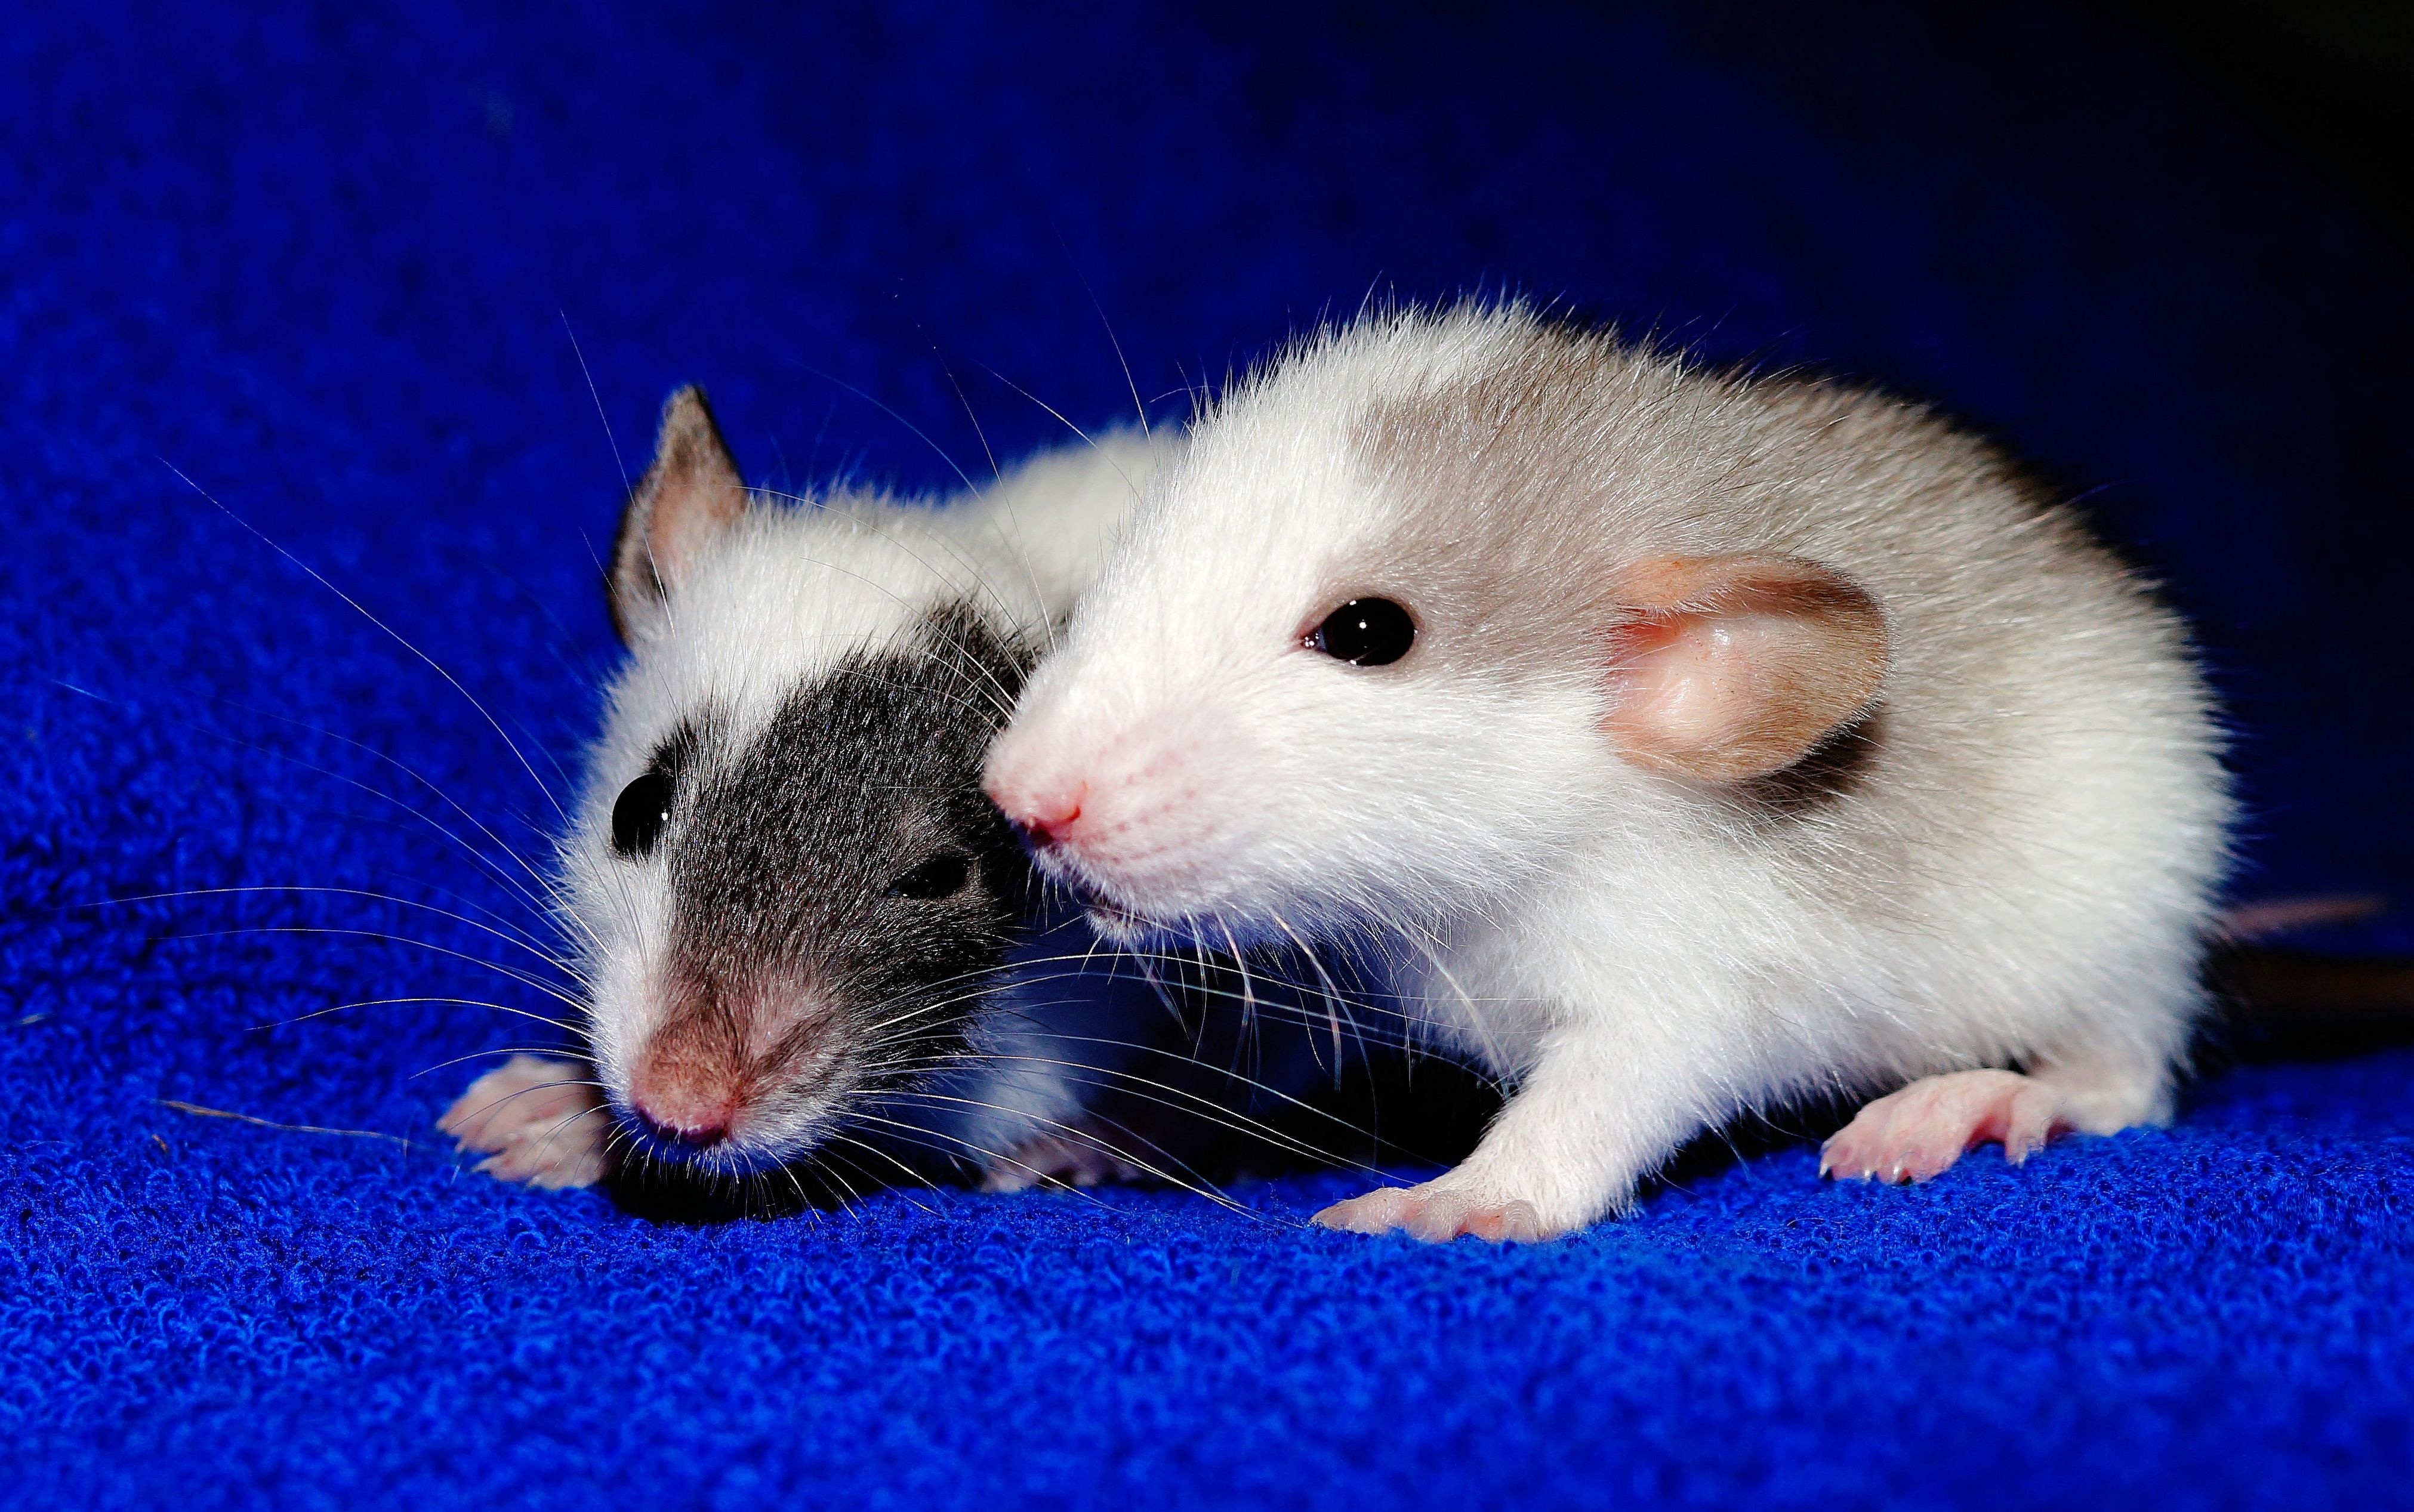
sweet, mouse, cute, fur, young, small, mammal, close, hamster, rodent, fauna, playful, rat, nose, whiskers, rodents, vertebrate, nager, pest, curious, button eyes, young animals, gerbil, kulleraugen, muroidea, muridae